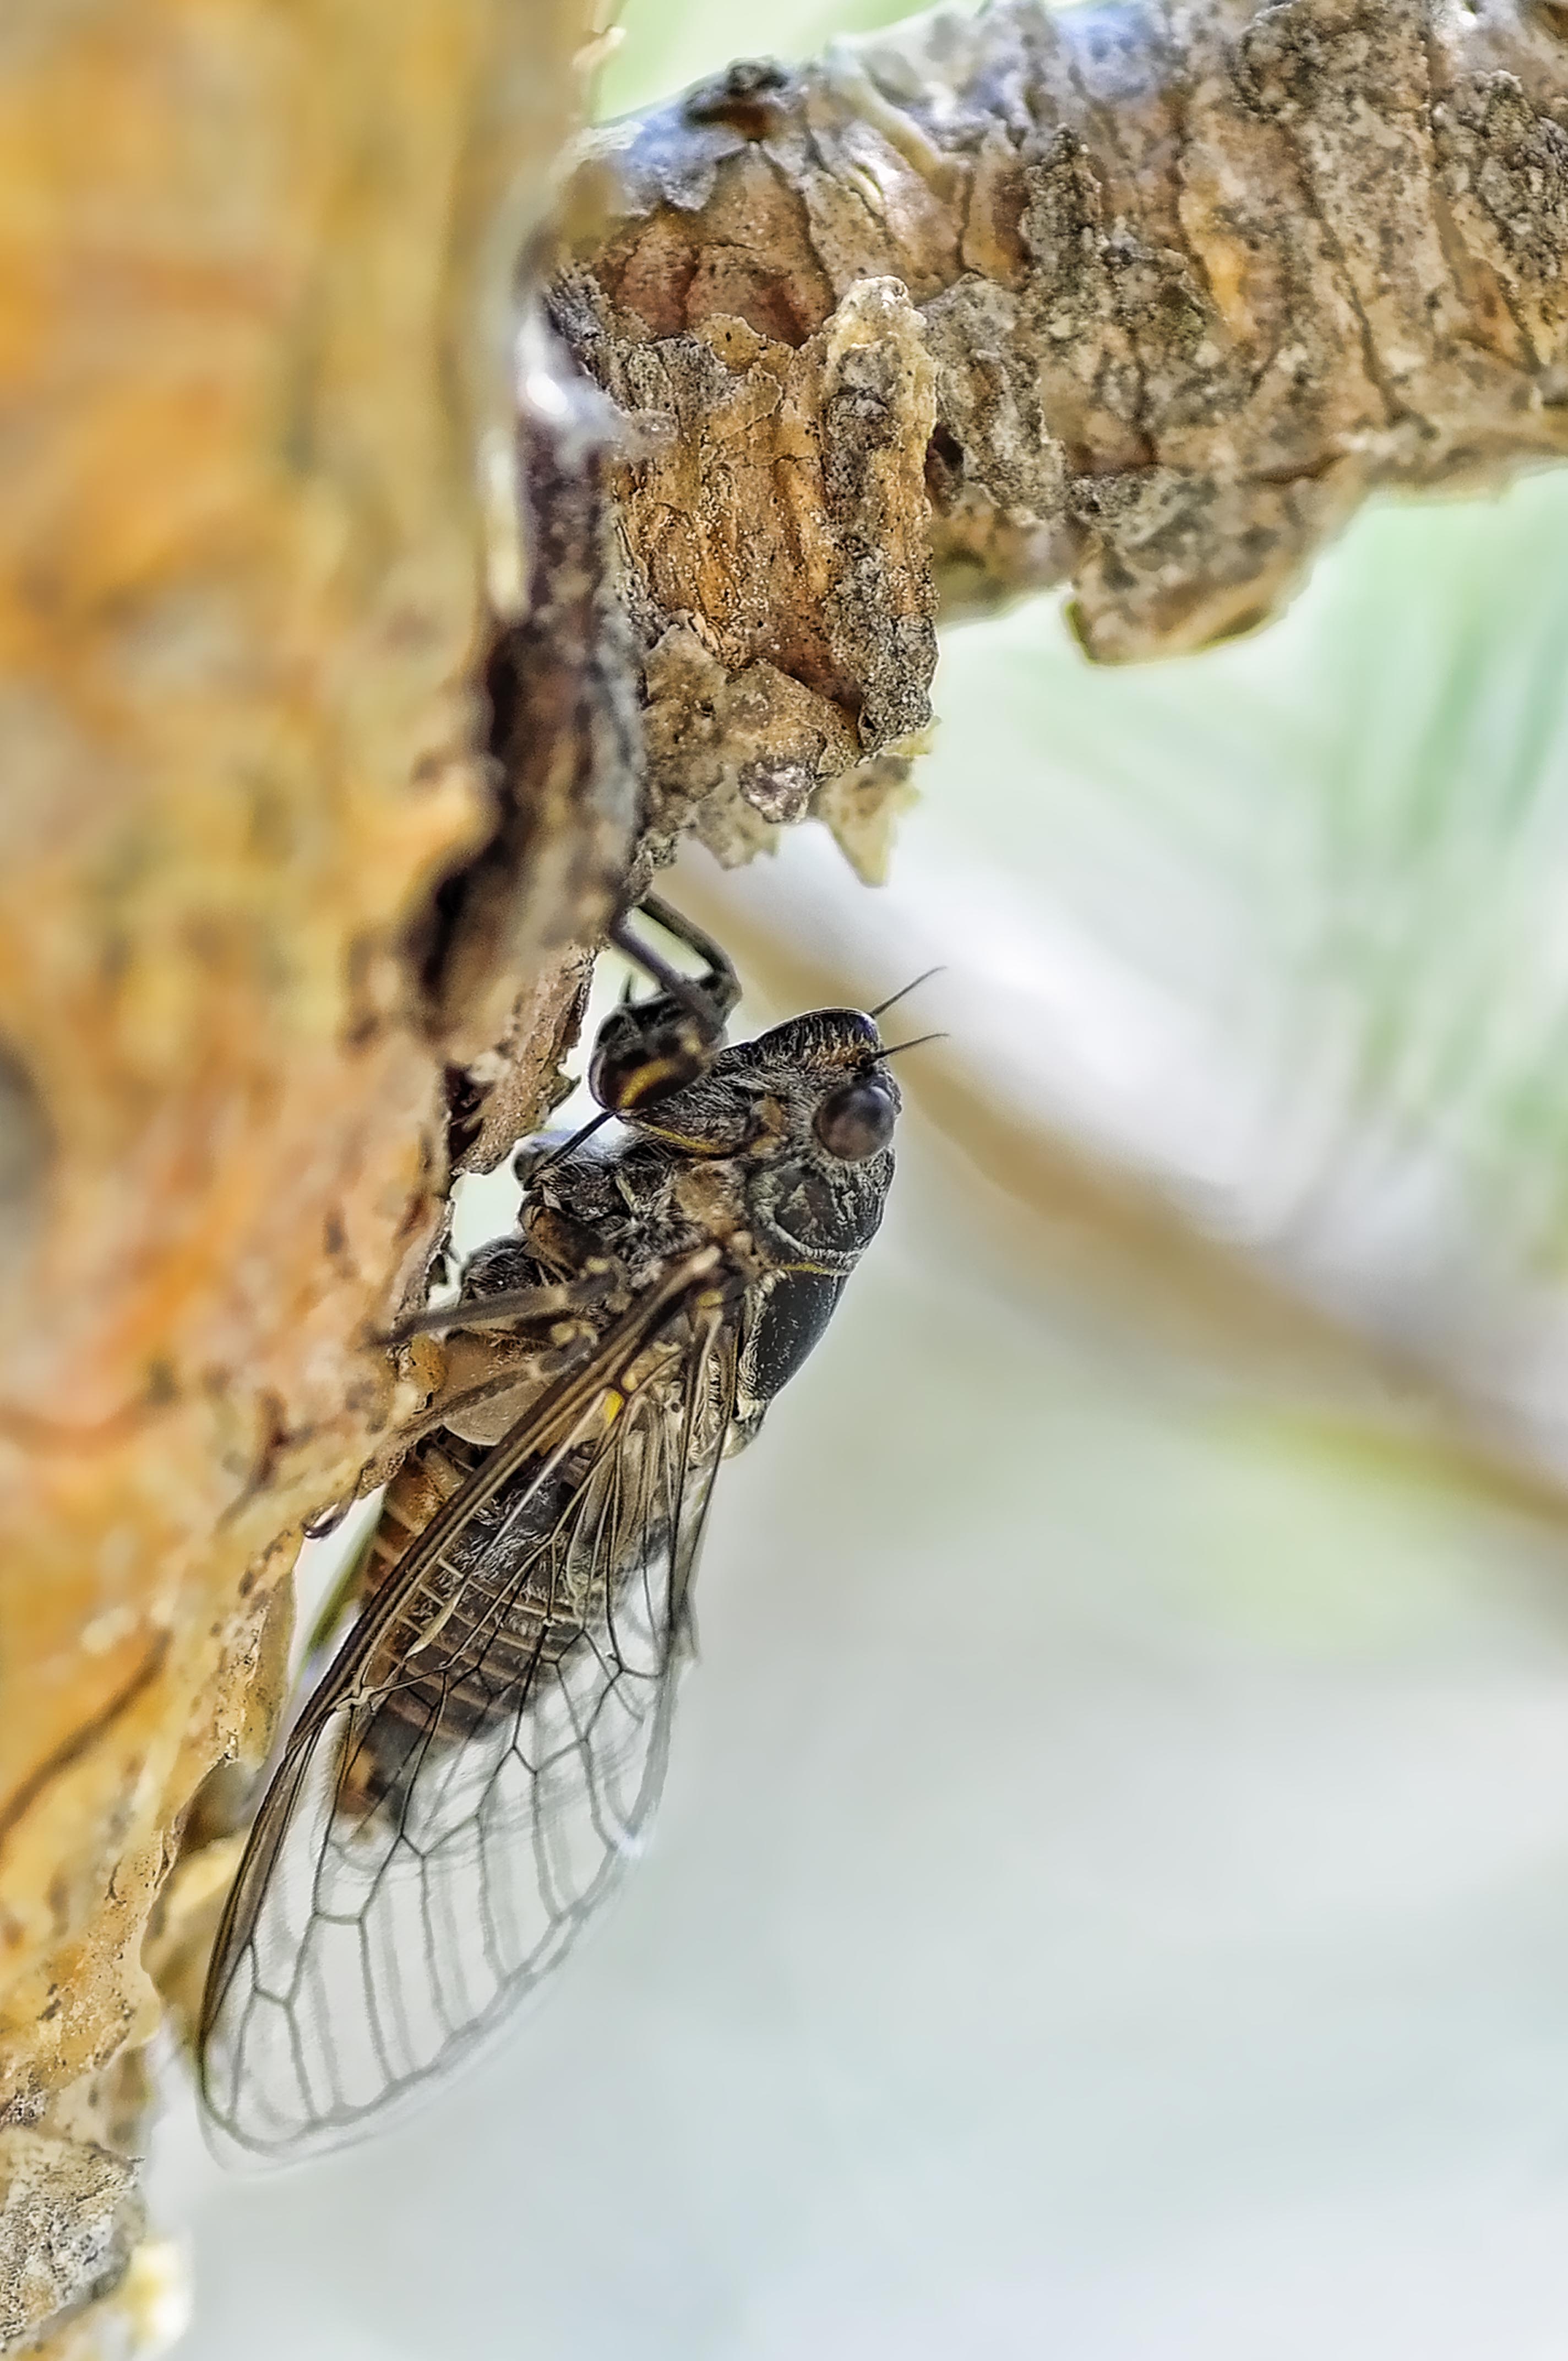
branch, photography, wildlife, insect, macro, nikon, moth, butterfly, fauna, invertebrate, close up, insecto, chicharra, macrofotograf a, laulukaskas, cigarra, cicadidae, coyuyos, chiquilichis, c cadas, macro photography, pollinator, moths and butterflies